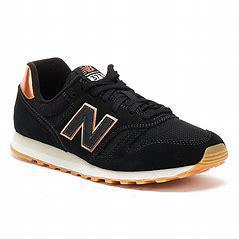
Brand: New
Model: Balance 373